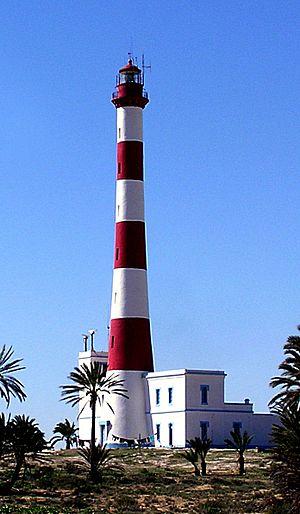
Phare de Taguermess sur l'île de Djerba - Tunisie
Djerba, parfois orthographiée Jerba, est une île de la mer Méditerranée d'une superficie de 514 km² et située à l'est de la côte orientale tunisienne. Plus grande île des côtes d'Afrique du Nord, localisée au sud-est du golfe de Gabès qu'elle borde par ses côtes orientale et septentrionale, Djerba ferme au sud le golfe de Boughrara. Sa principale ville, Houmt Souk, rassemble à elle seule 42 992 des 163 726 Djerbiens.